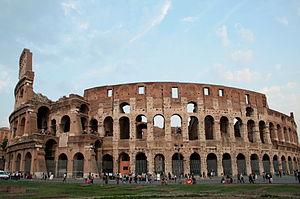
Coté ouest du Colisée ou Amphithéâtre Flavien , circa 70/72-80 à Rome.